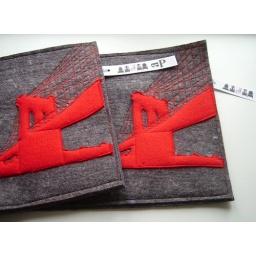
brooklyn bridge in red